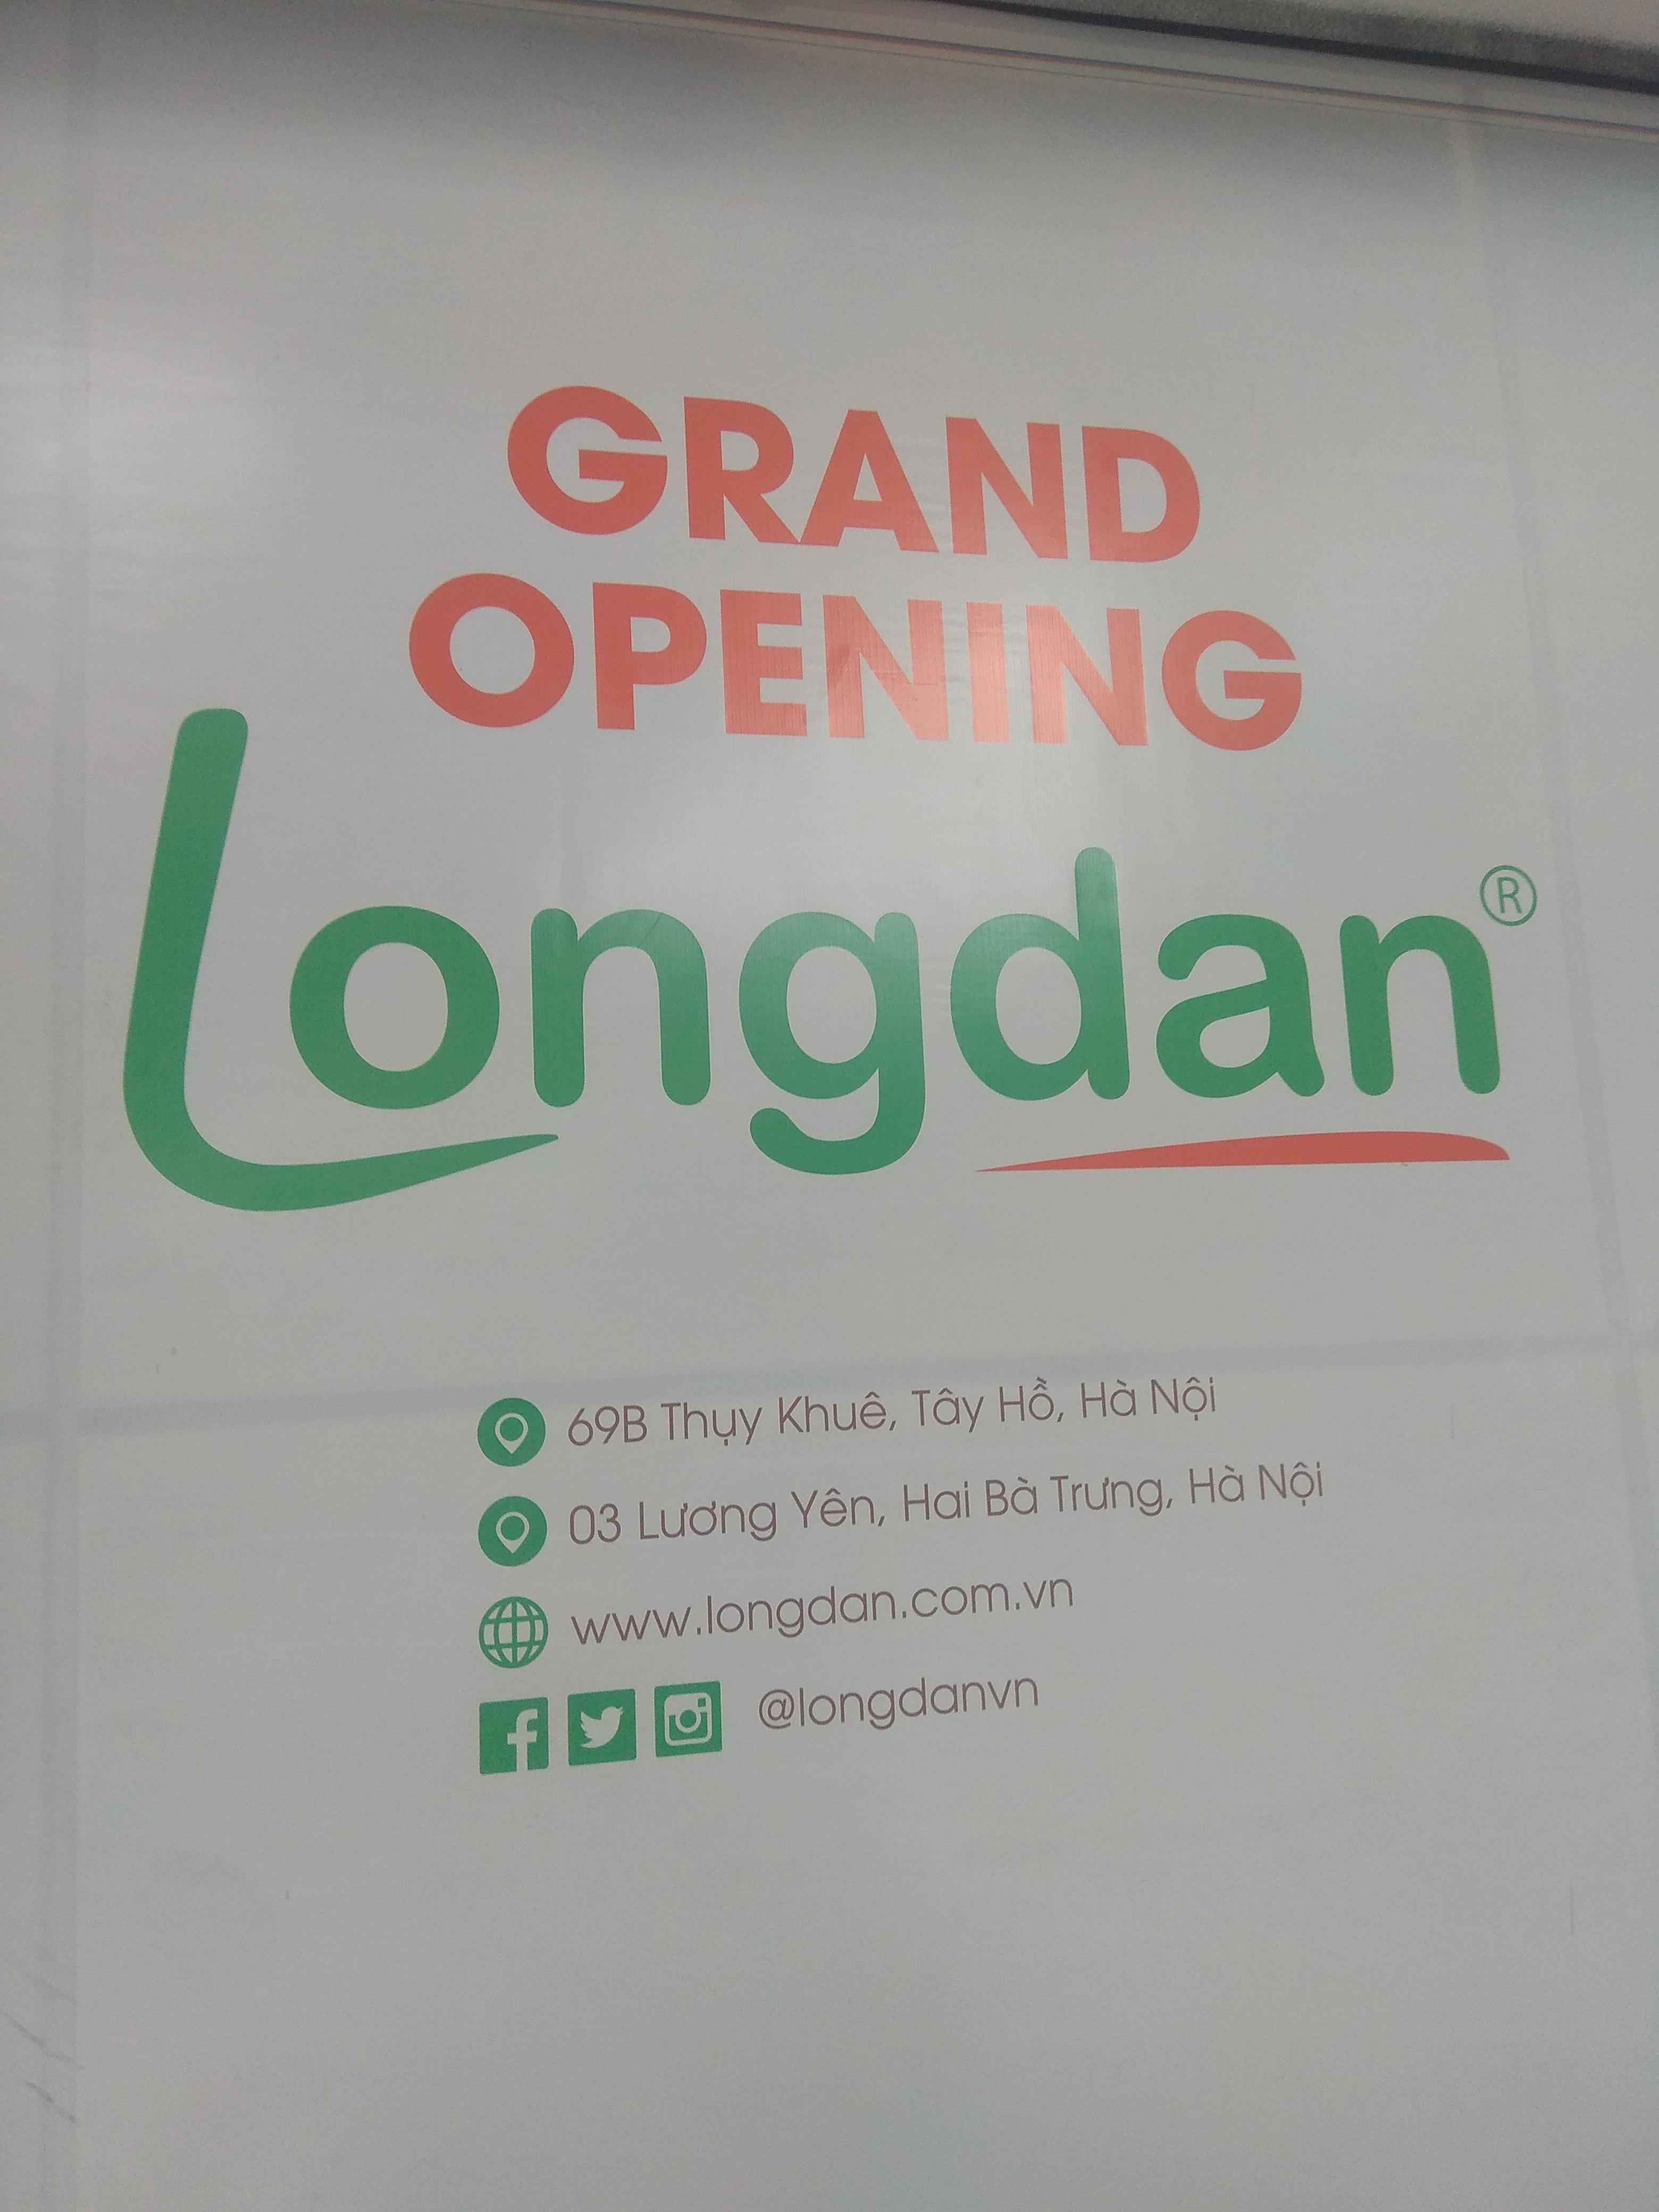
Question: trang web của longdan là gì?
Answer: trang web của longdan là www. longdan. com. vn